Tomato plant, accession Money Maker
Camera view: horizontal (90 deg, fisheye); turntable rotation: 240 degrees
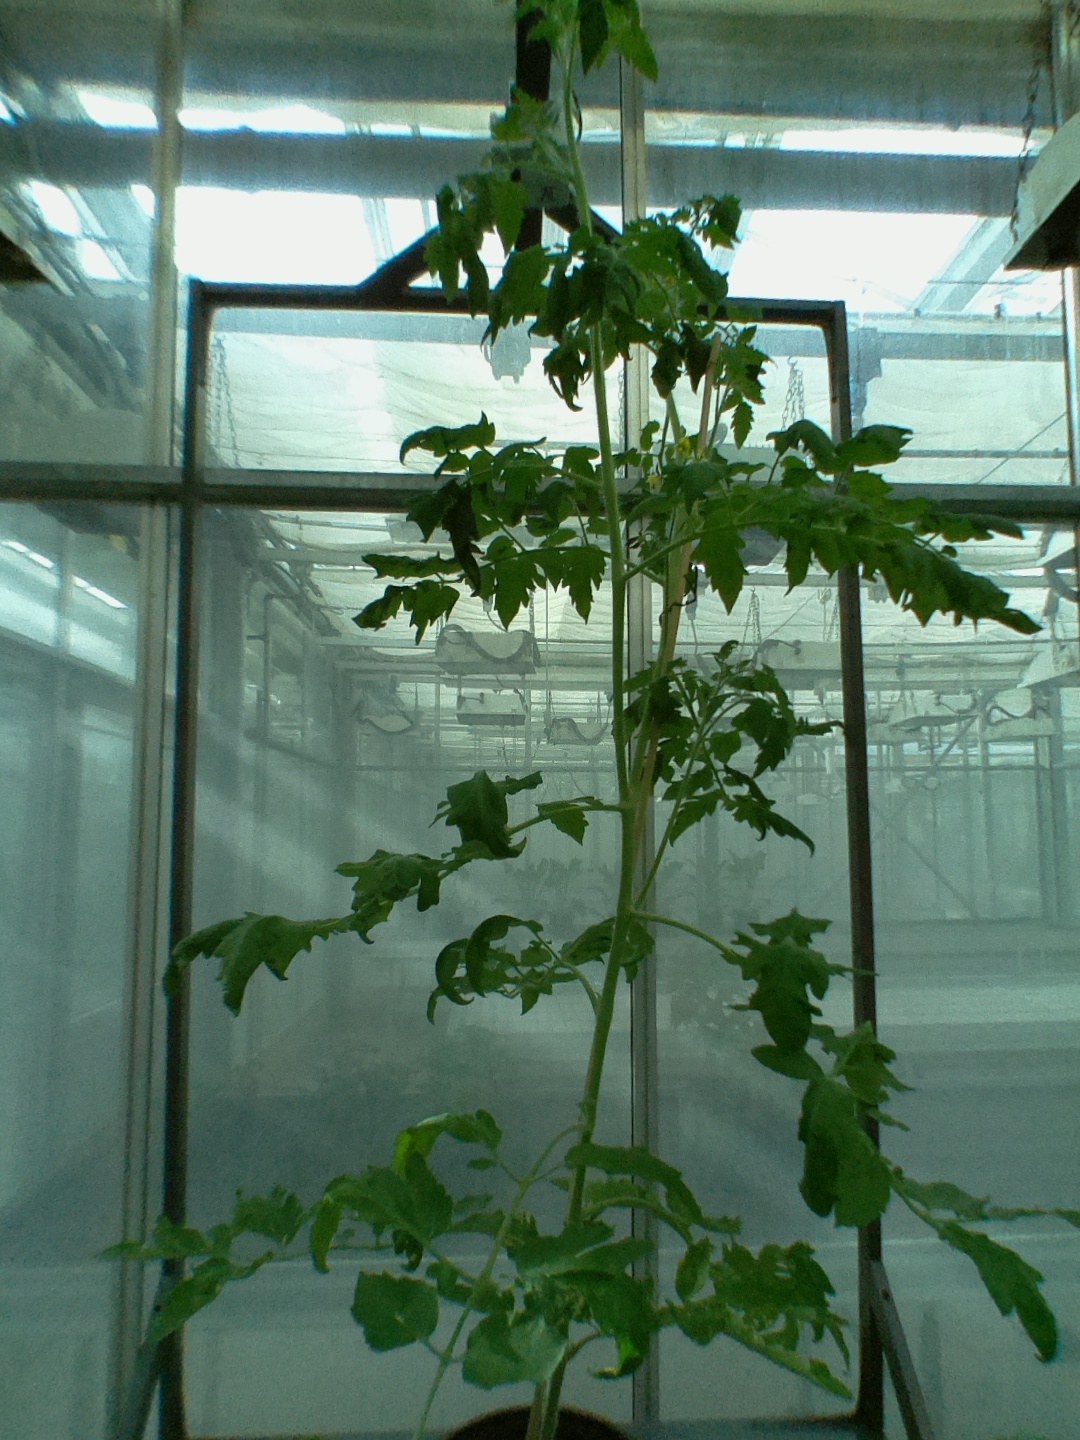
BBCH growth stage 64: 40%-50% of flowers open